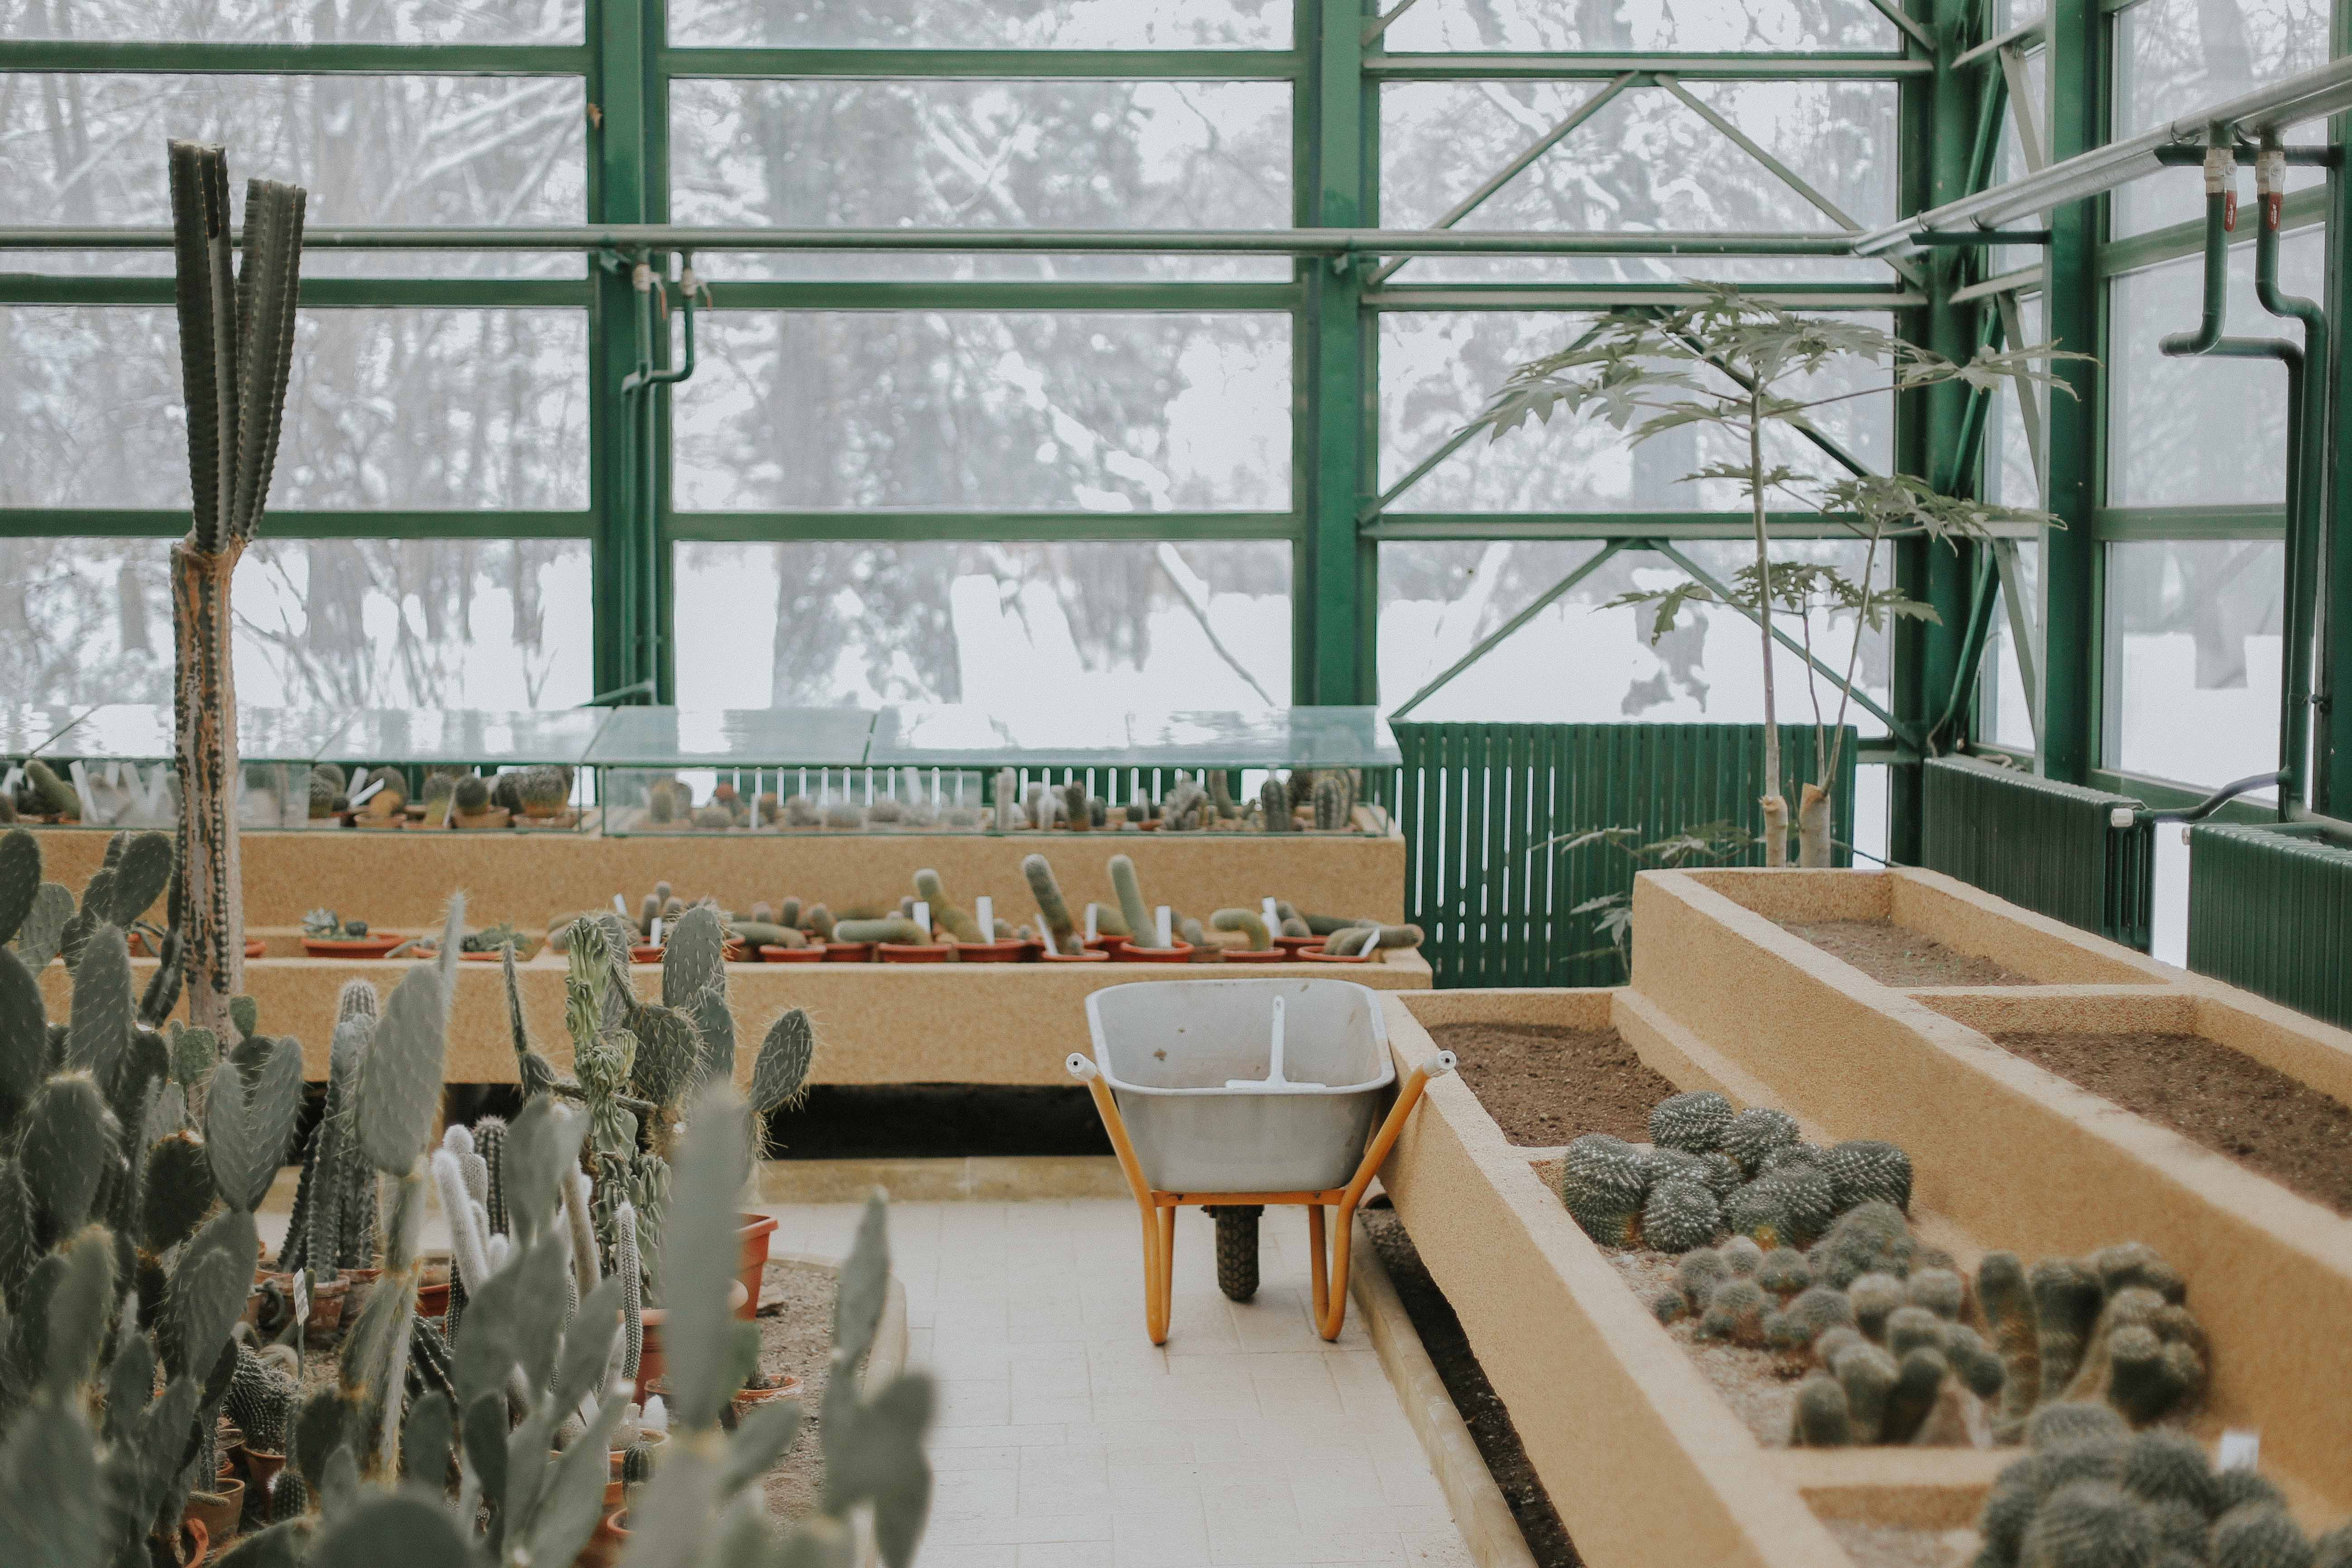
architecture, window, greenhouse